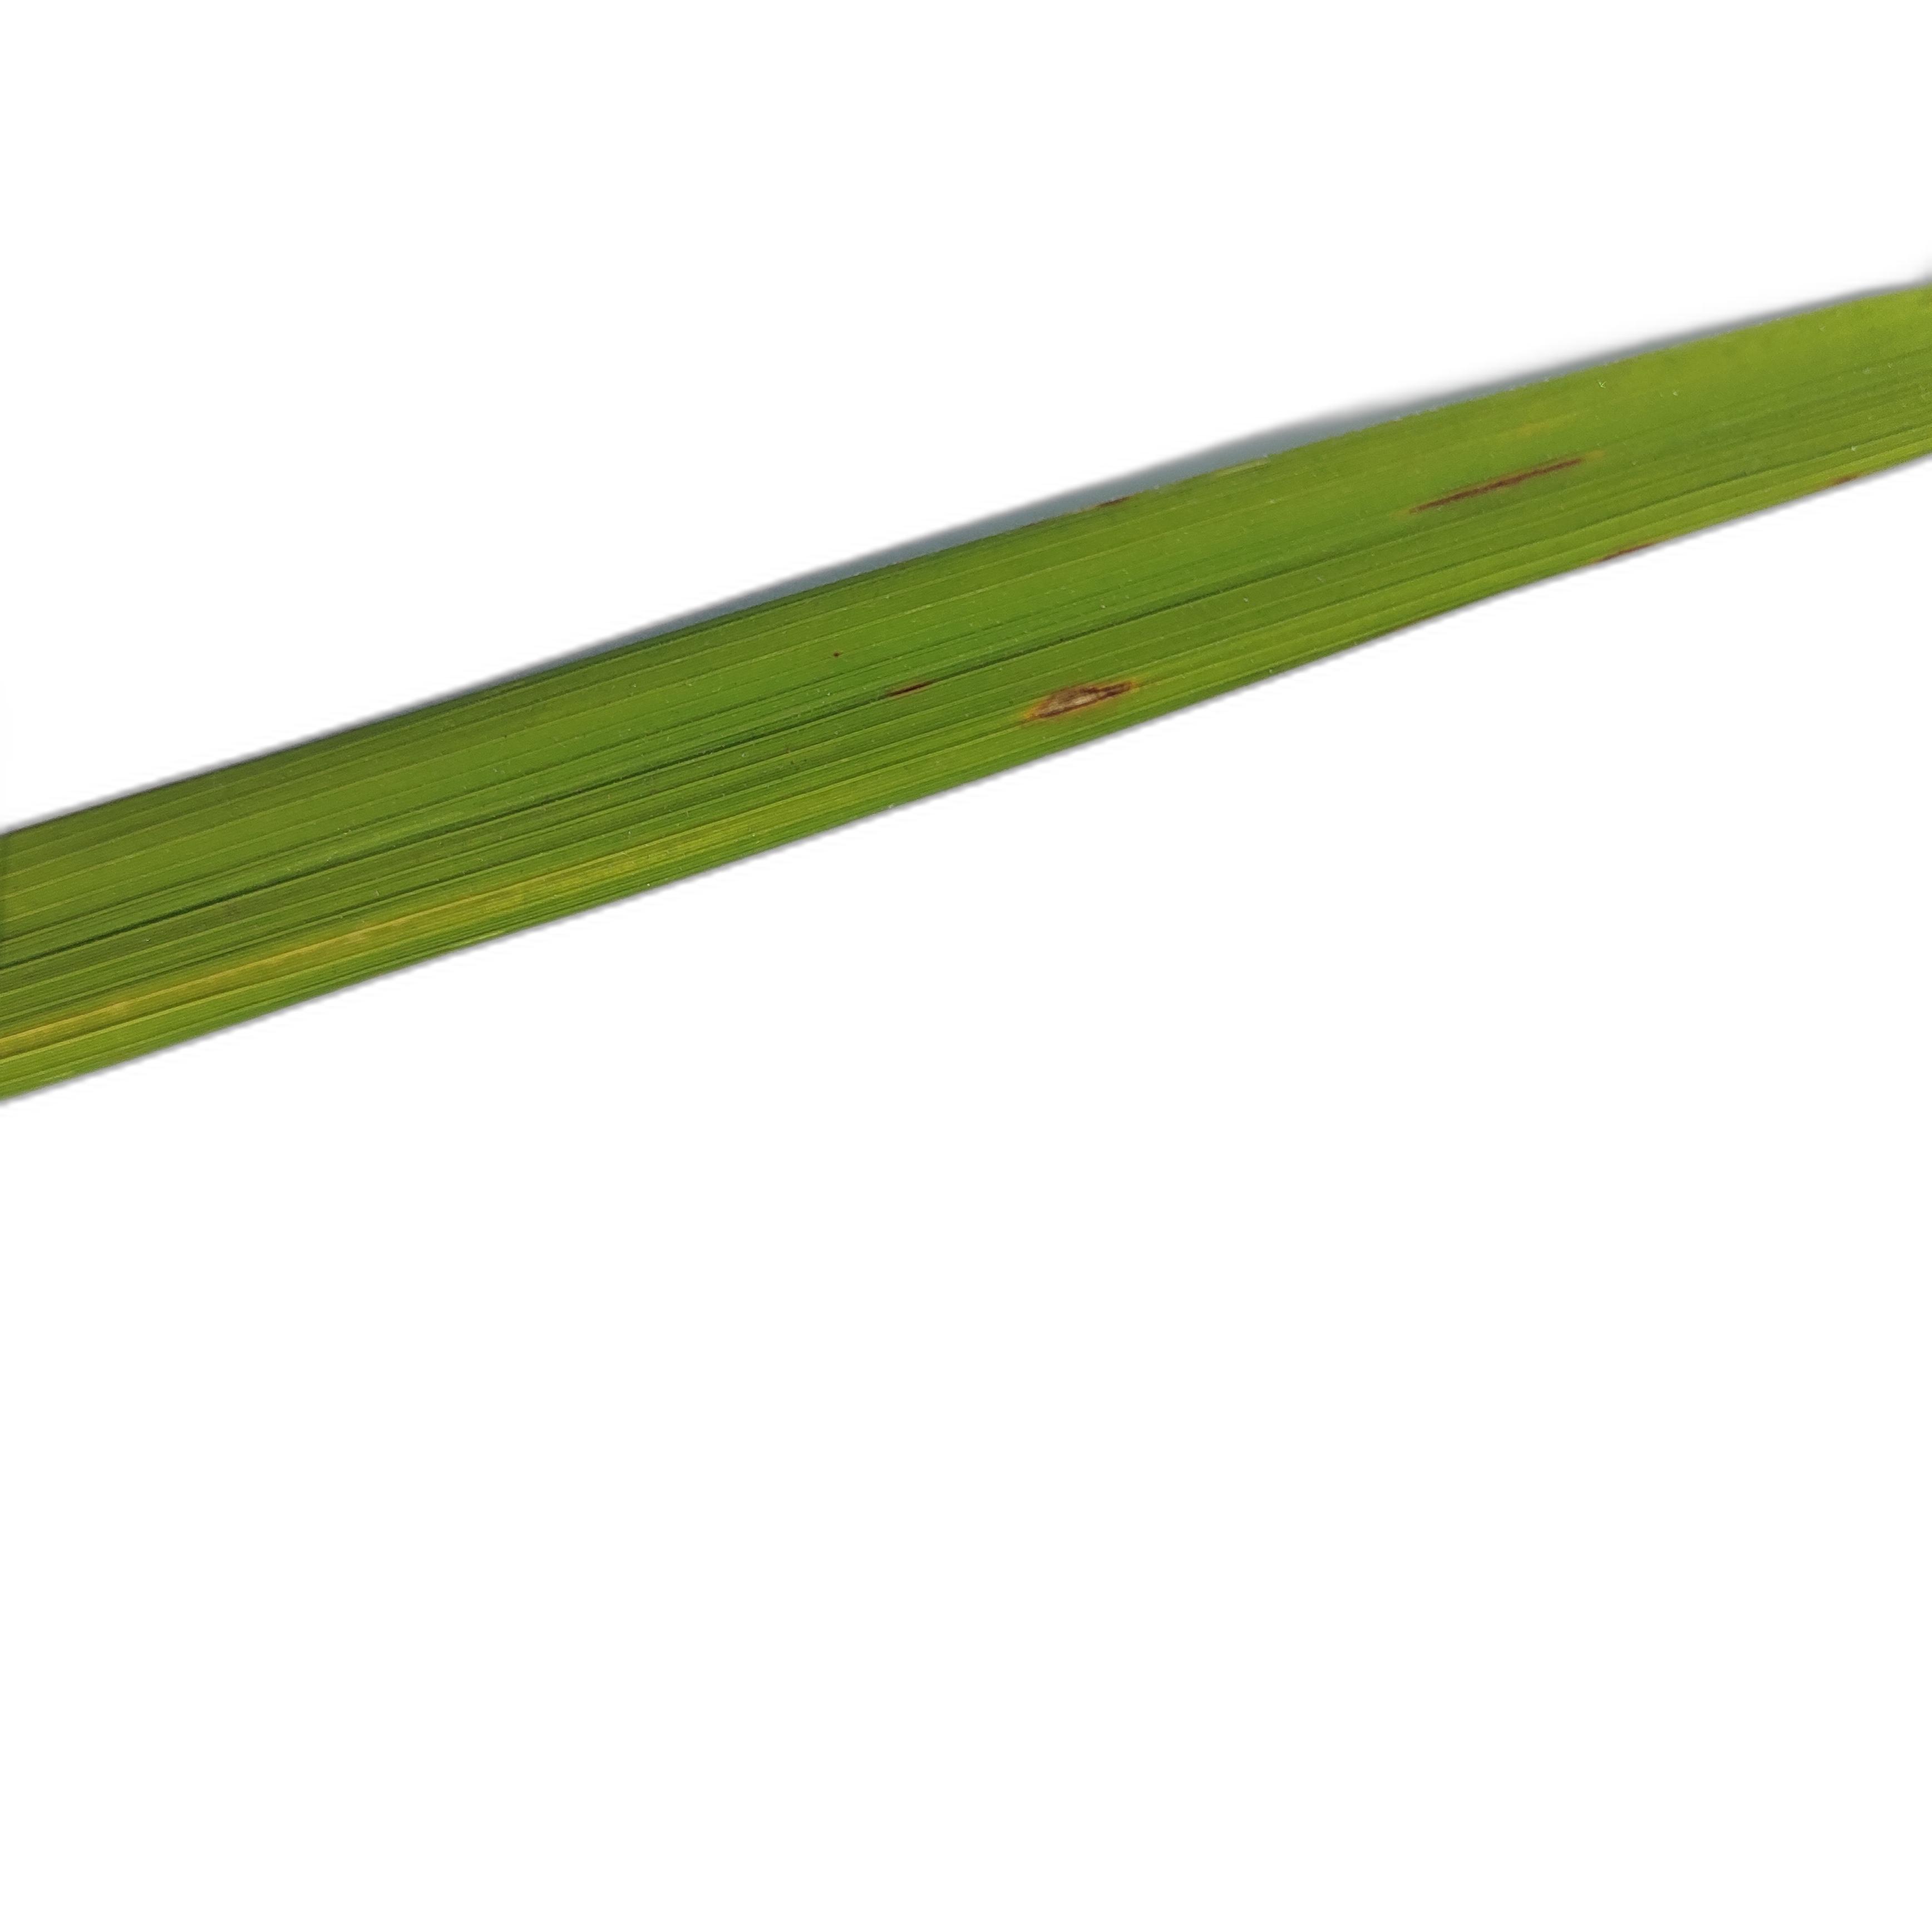
Label: Rice Blast